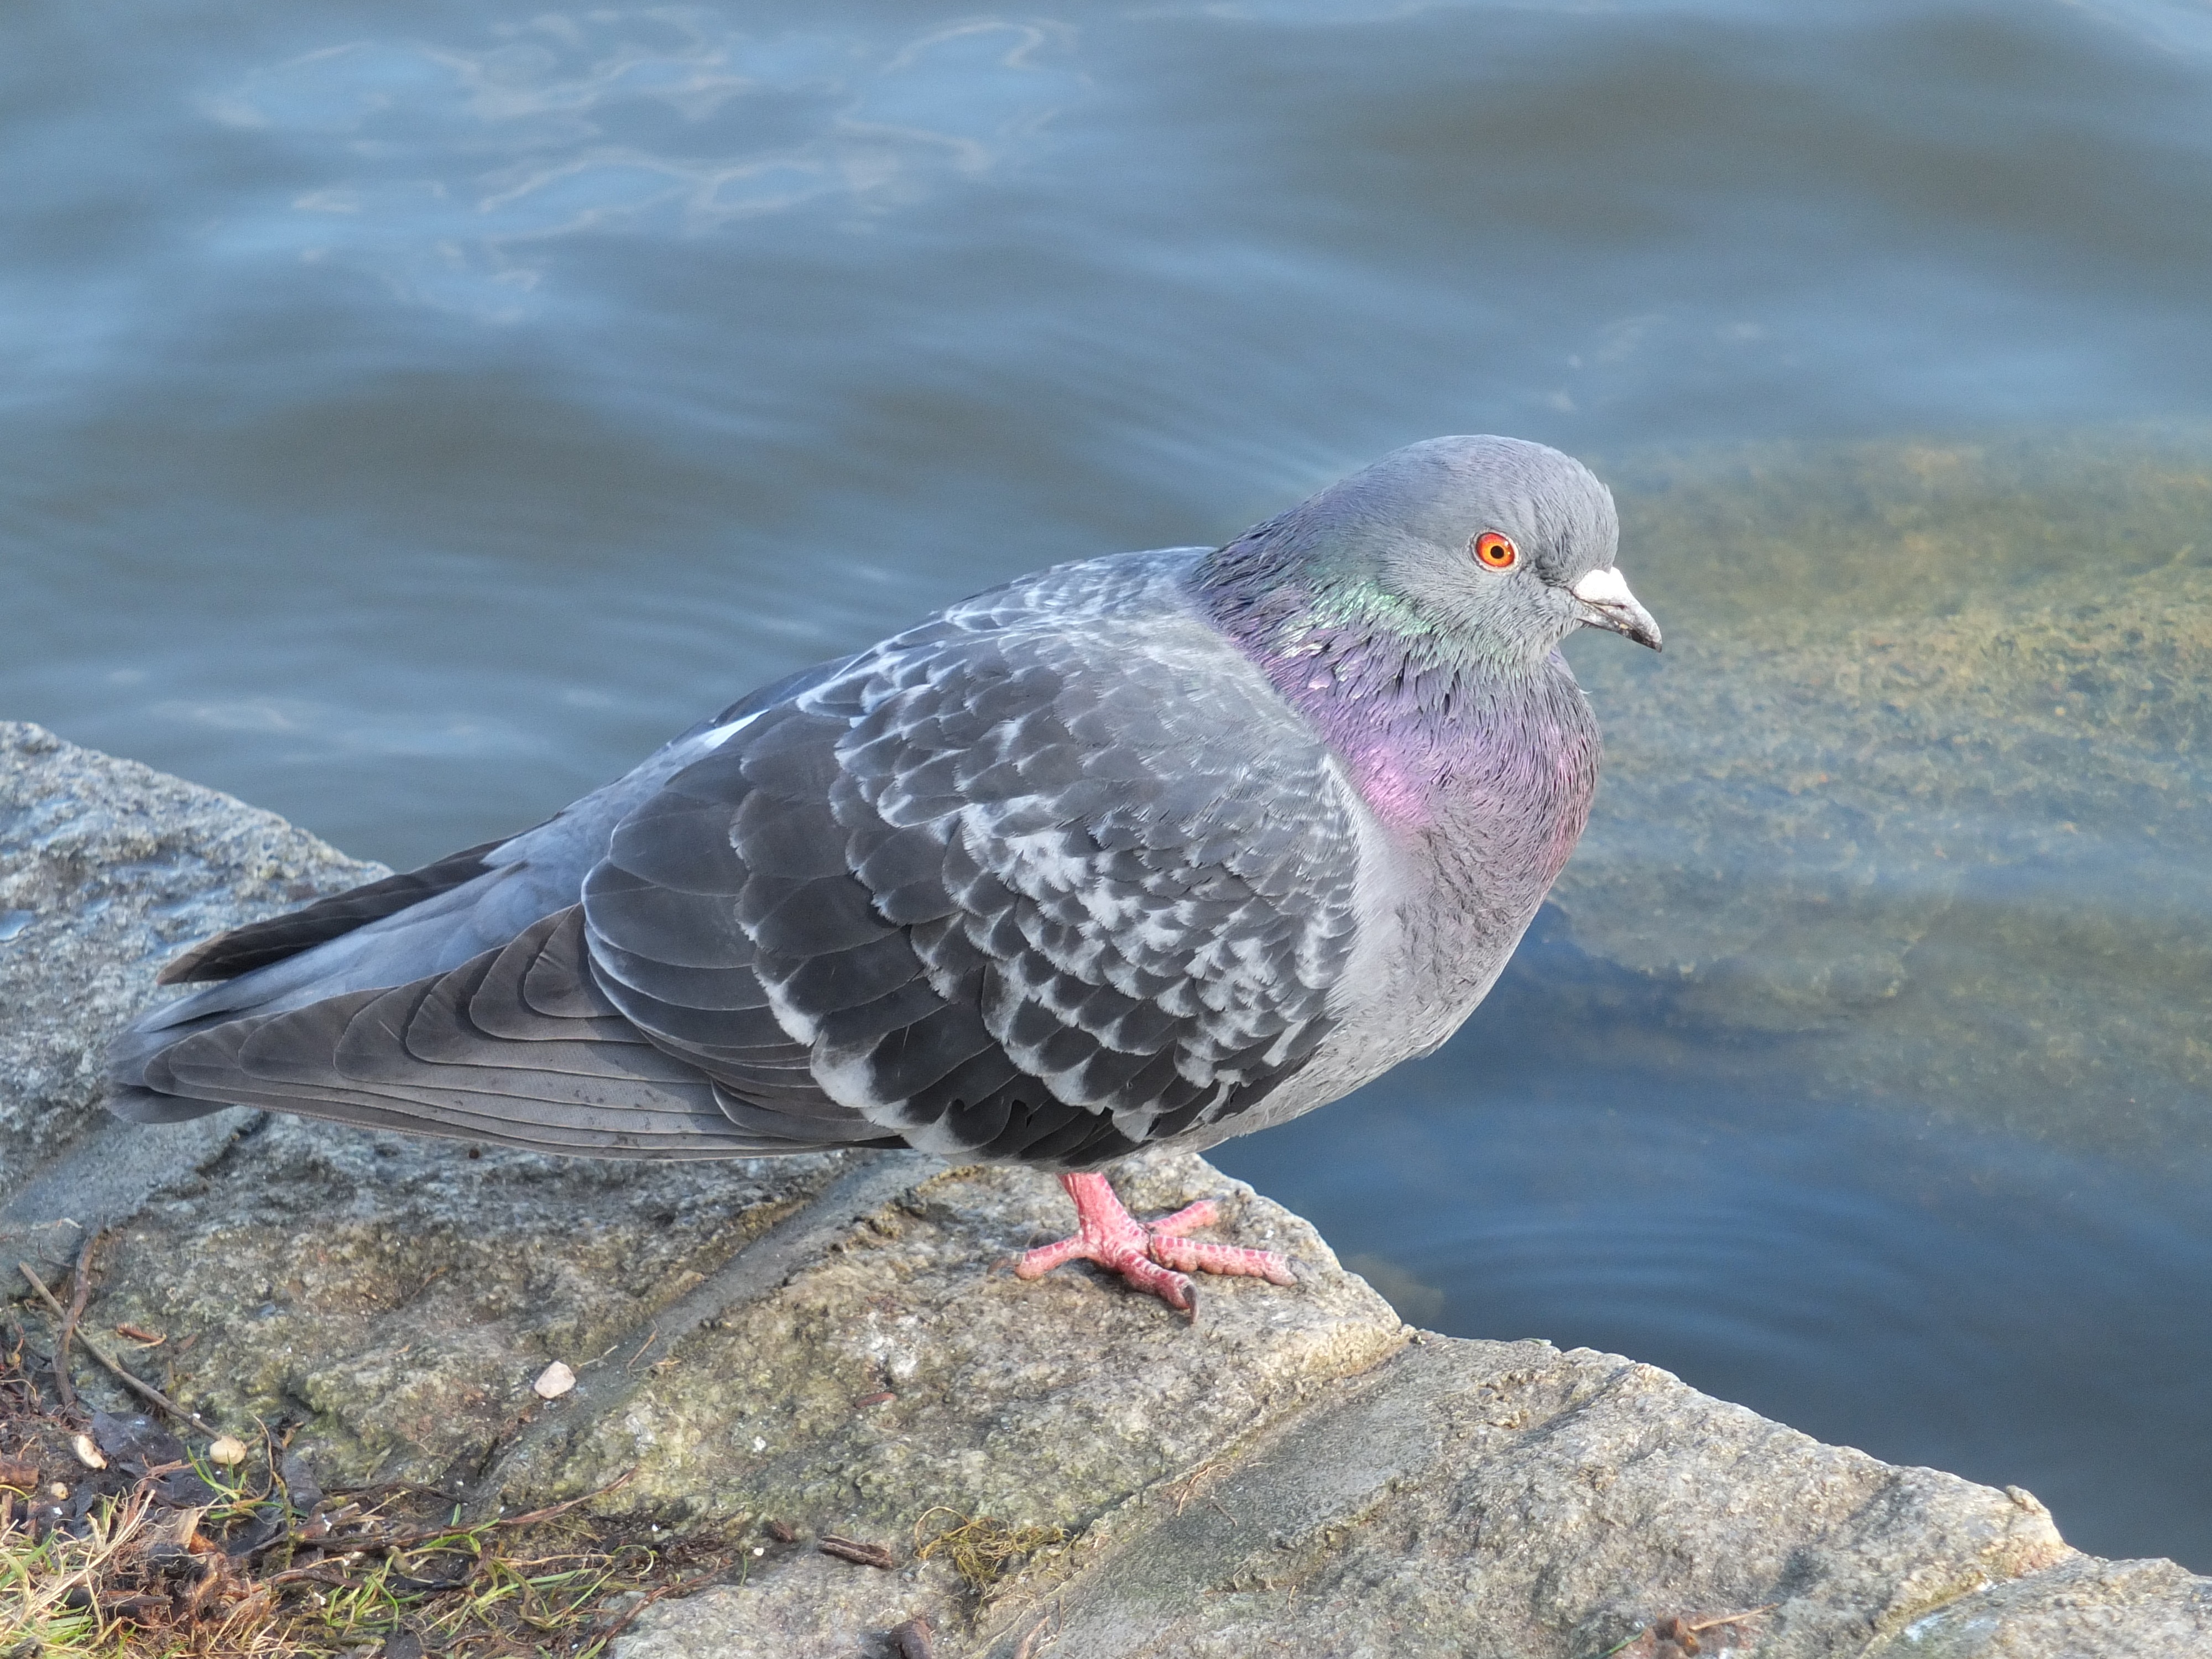
bird, wing, wildlife, beak, fauna, pigeon, vertebrate, pigeons and doves, cinclidae, stock dove